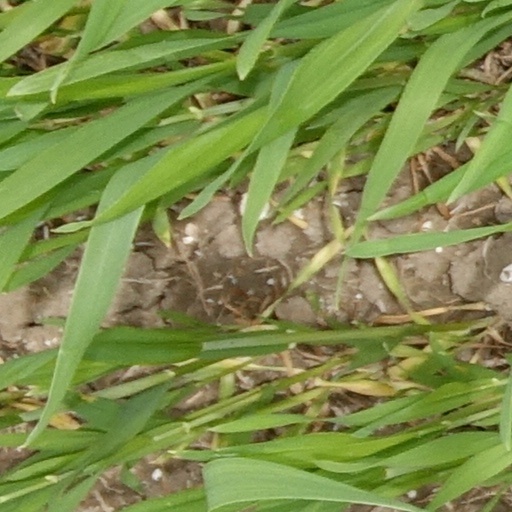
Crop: wheat